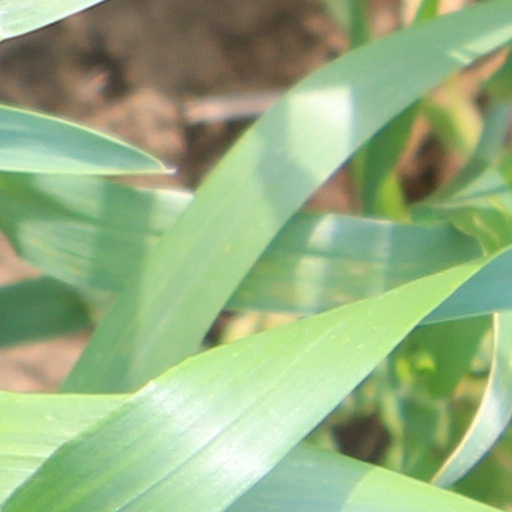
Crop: wheat